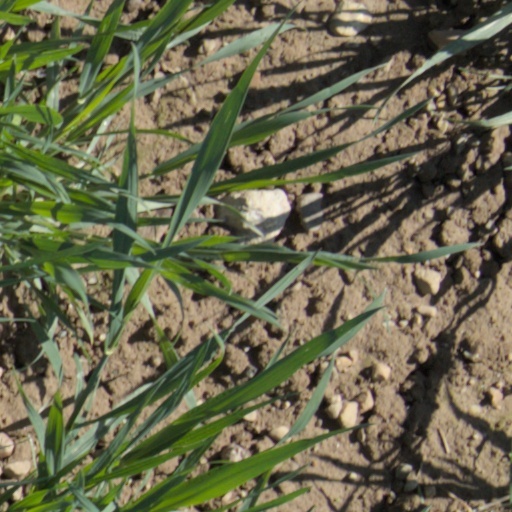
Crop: wheat